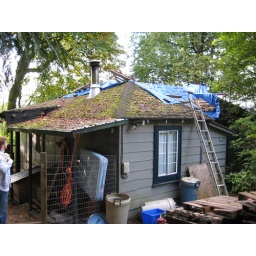
found 24 leaks in the kitchen alone. tarped the bad boy and weighted it down with what I had.....bonfire pallets!